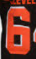
Number: 6